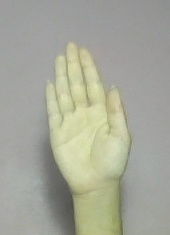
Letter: seen